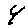
Label: 4